1923 Michigan Wolverines football team

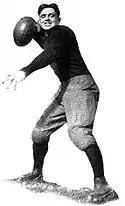
Irwin Uteritz

The only points scored in the first half came on a field goal by Jack Blott. The score followed a drive that started at Ohio State's 49-yard line and featured a 24-yard gain on Michigan's first pass, a ten-yard toss from Irwin Uteritz to Harry Kipke who ran the ball to the Ohio State 23-yard line. On the next play, Michigan ran a triple pass with Kipke carrying the ball to Ohio State's 11-yard line. The Buckeyes' defense held, and Blott kicked a field goal from placement from the 17-yard line.